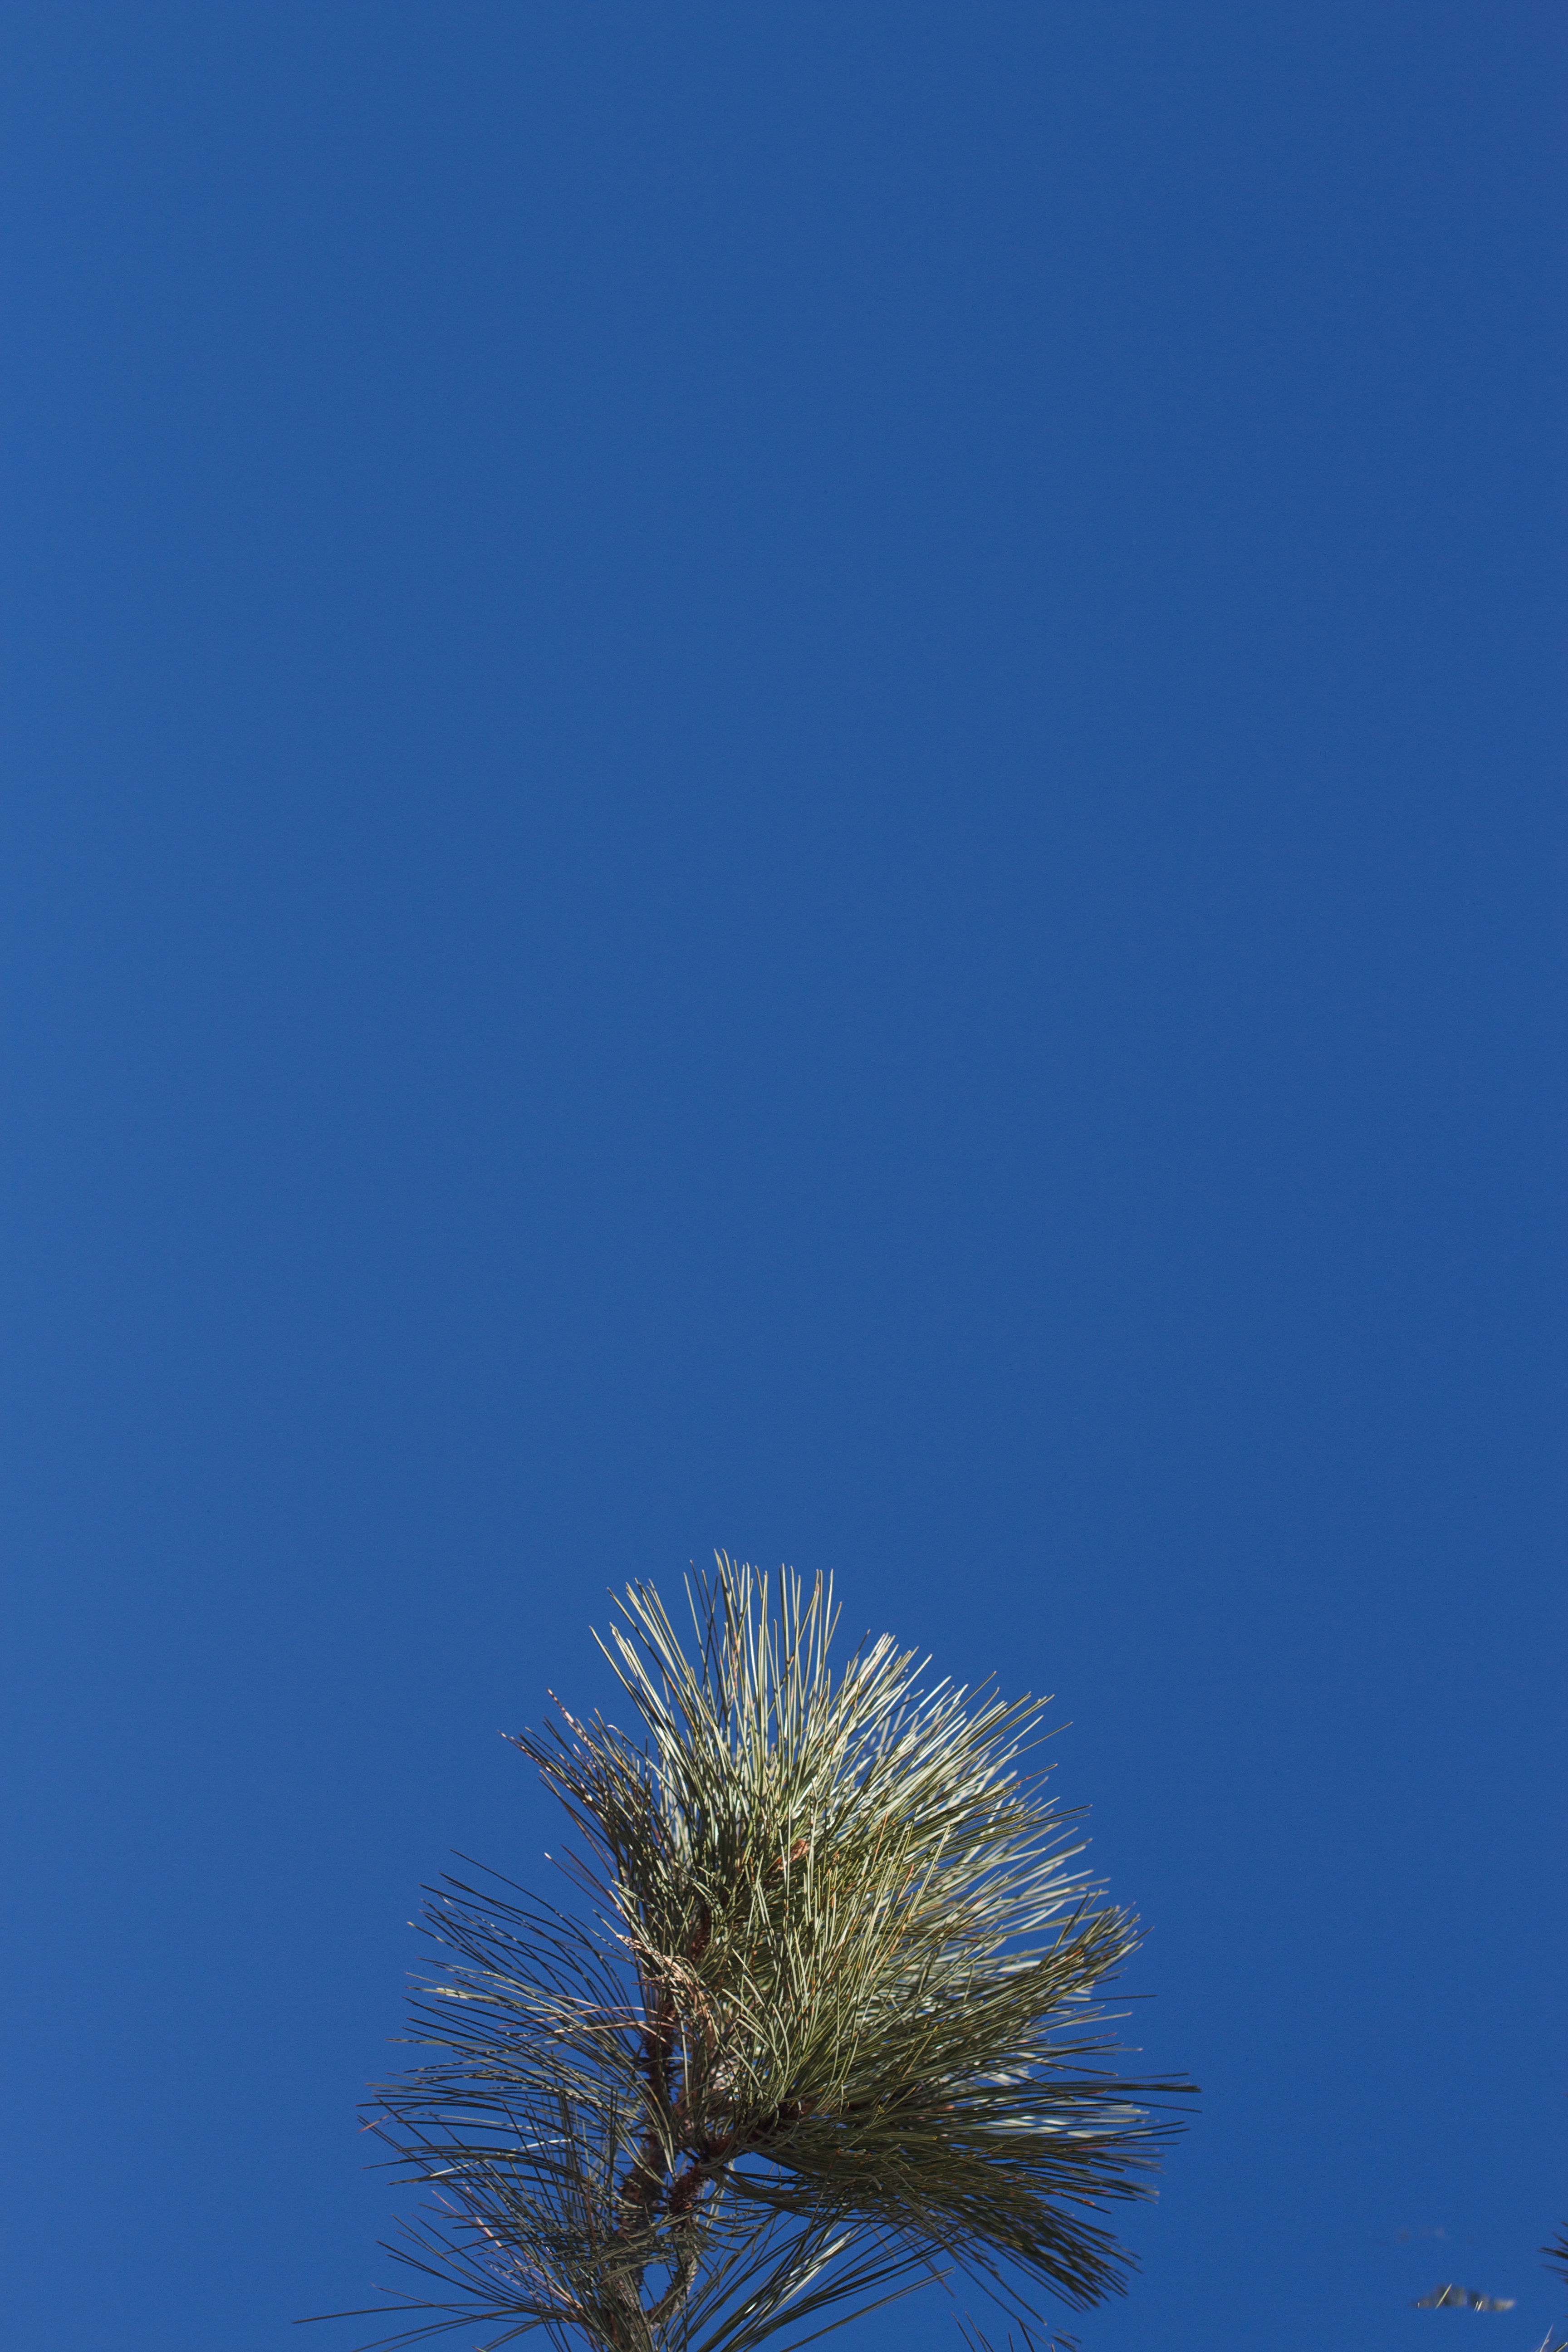
tree, grass, branch, plant, sky, leaf, flower, wind, frost, blue, grass family, woody plant, land plant, arecales